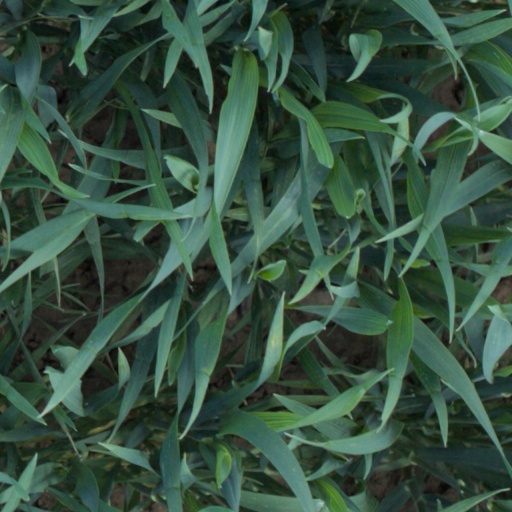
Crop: wheat